Describe the emotion expressed in this image:  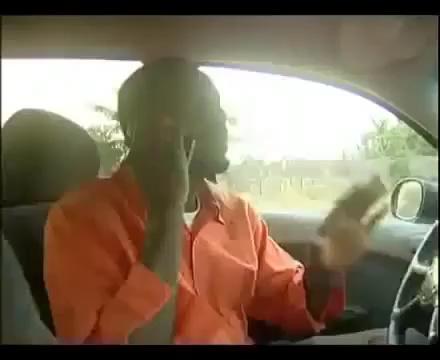
This person displays Pain, valence and arousal with high intensity.